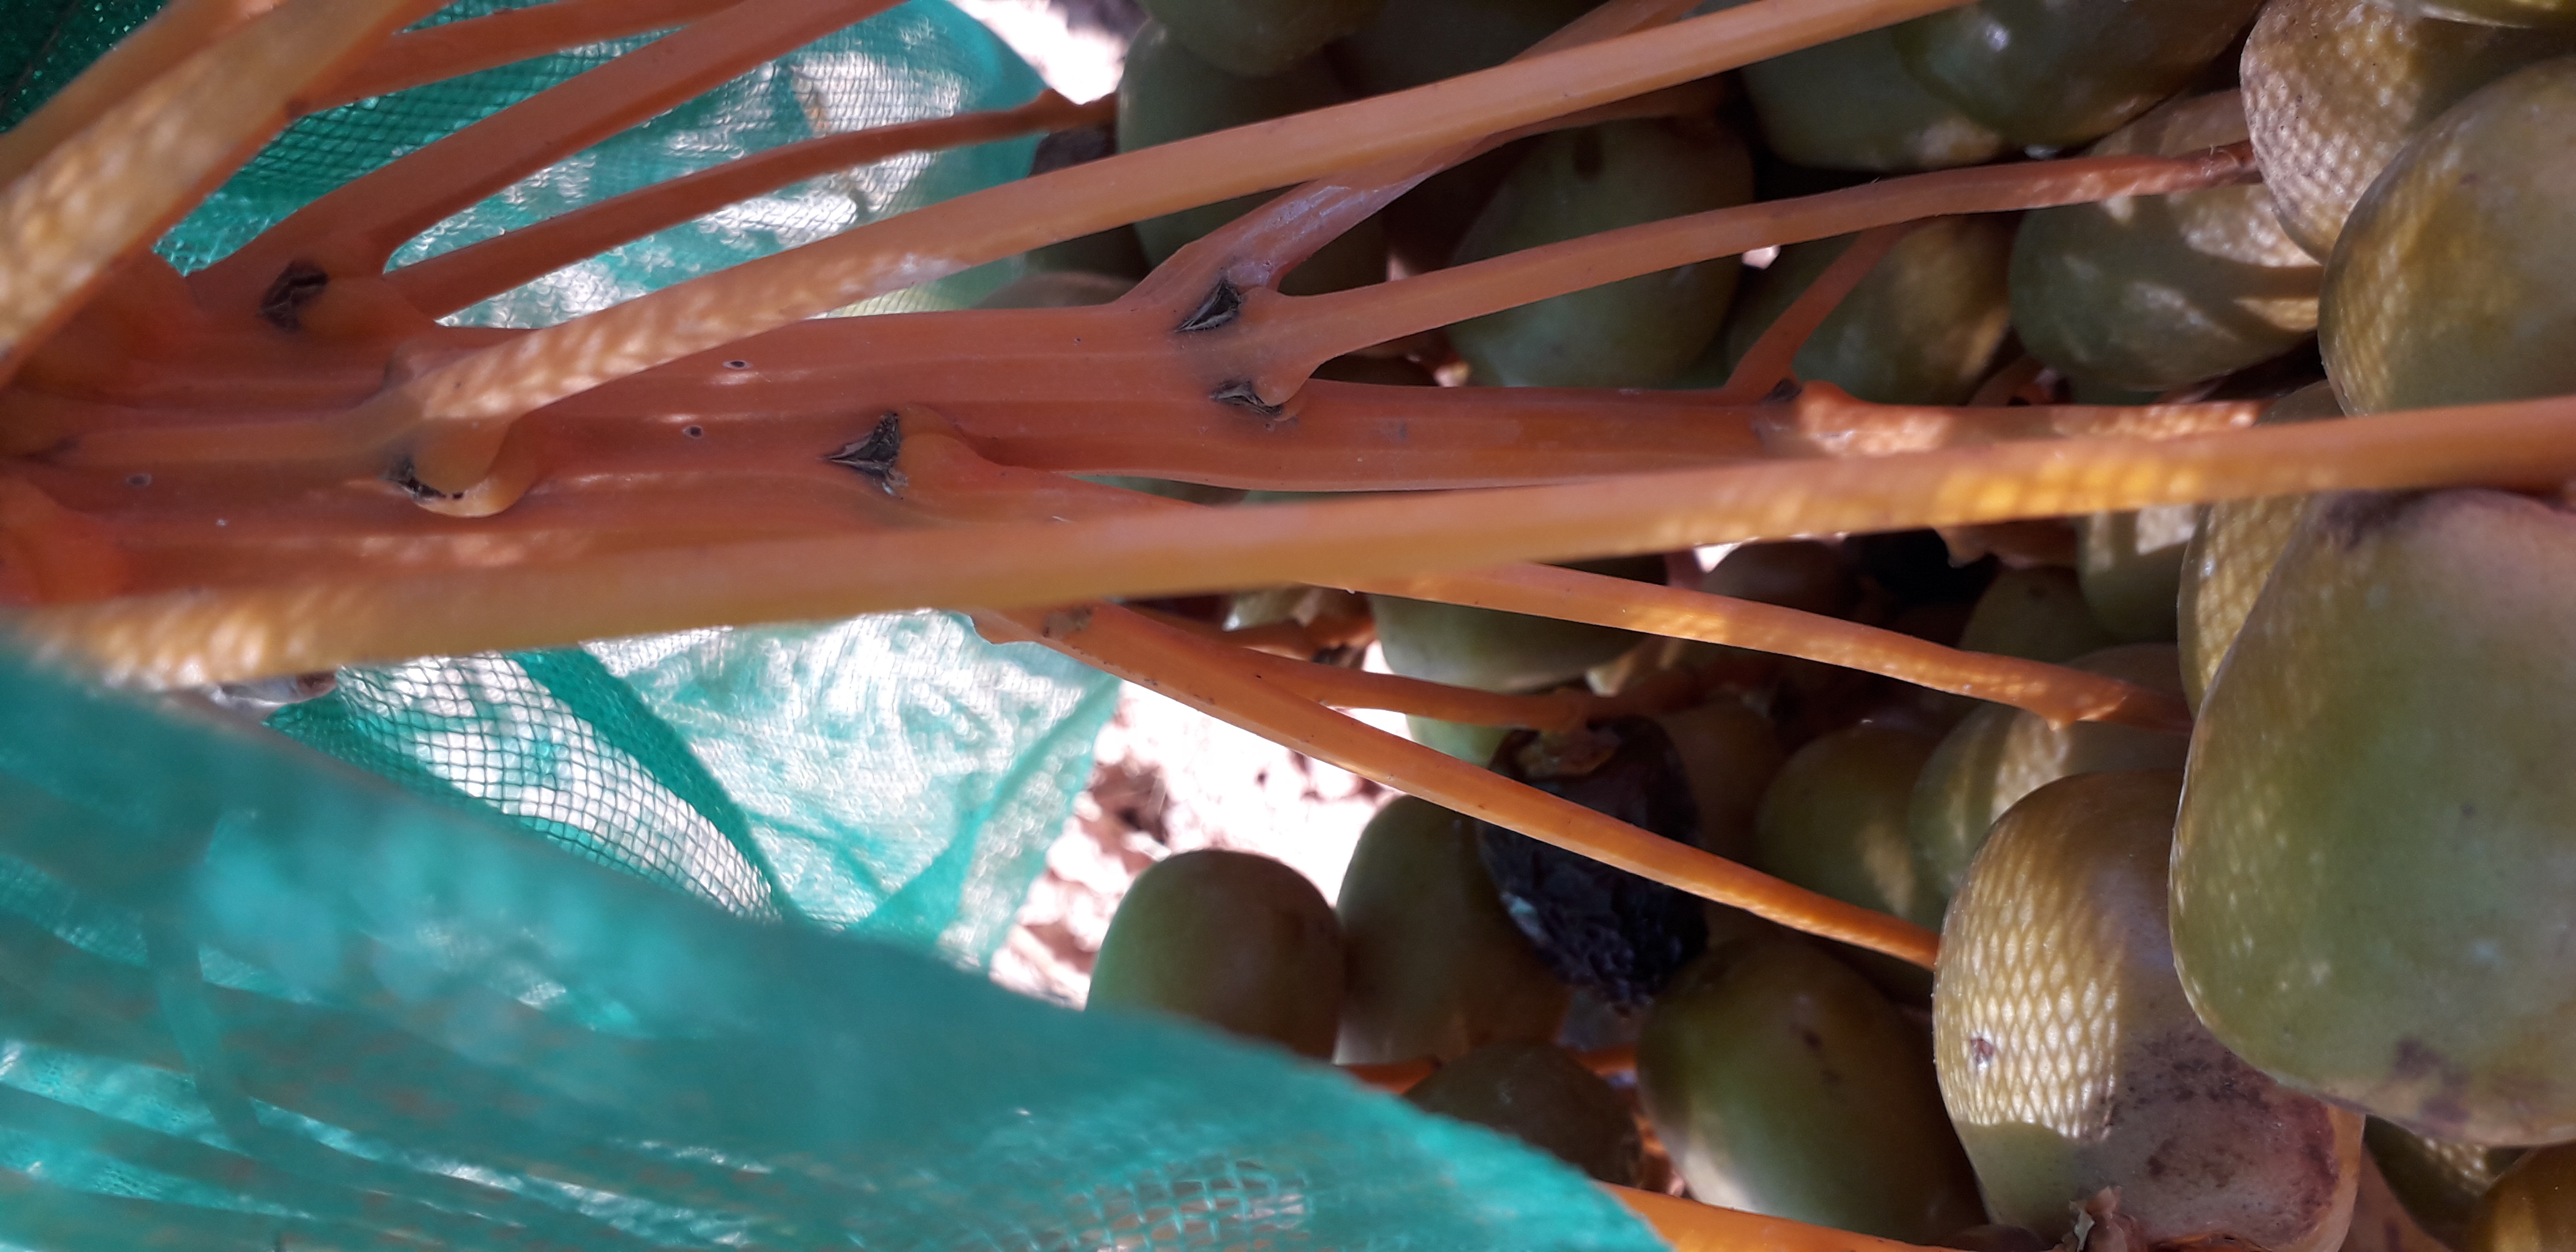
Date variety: Boufagous